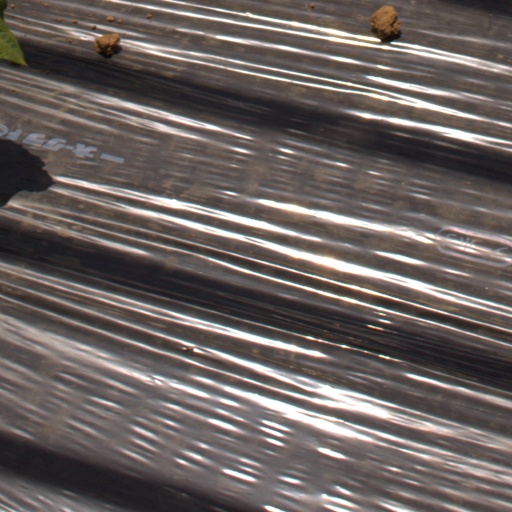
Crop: Jerusalem artichoke